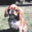
Label: dog